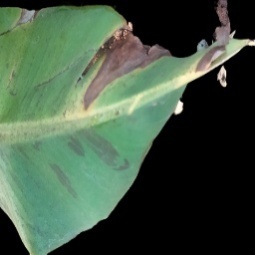
Label: Potassium